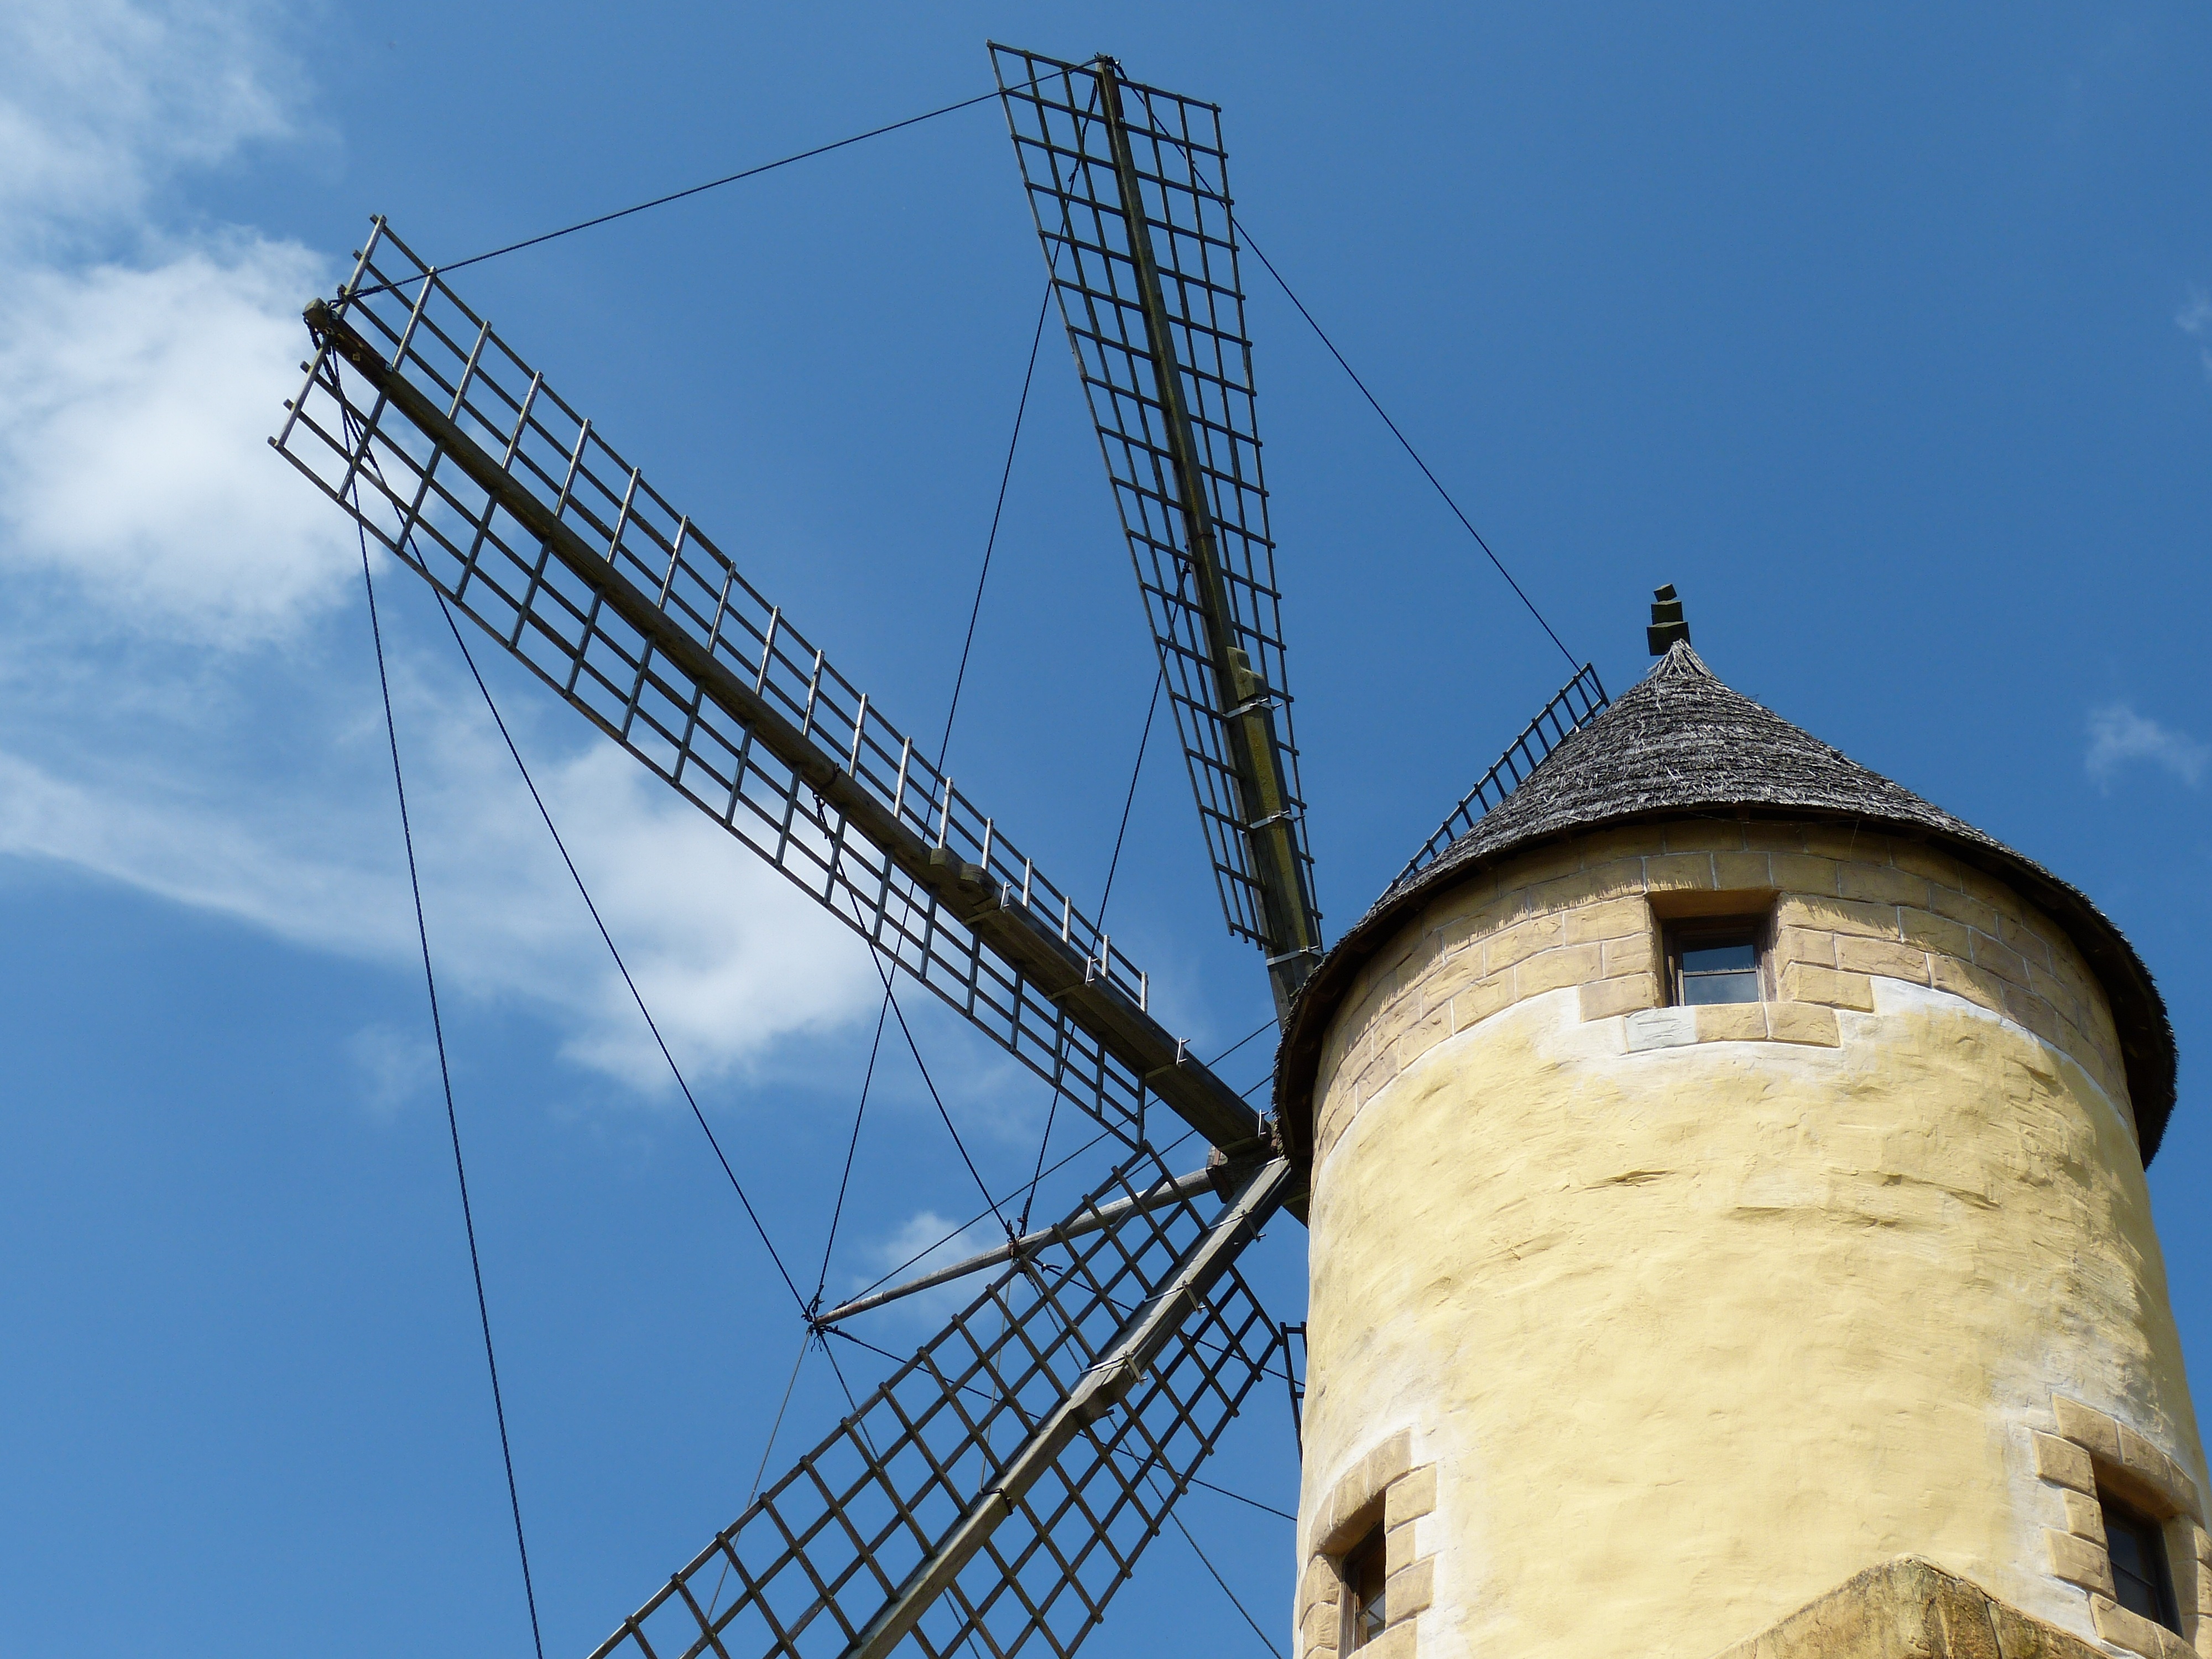
wing, sky, windmill, wind, building, tower, museum, mast, blue, electricity, agriculture, grind, wind energy, mill, historically, open air museum